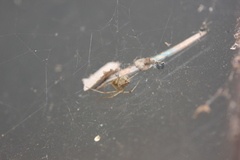
Species: Parasteatoda_tepidariorum